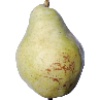
Label: Pear Williams 1